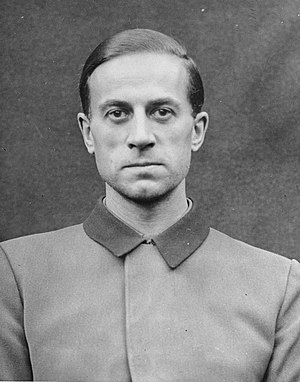
Karl Brandt
Karl Brandt var Adolf Hitlers personlige læge og gruppenführer i Waffen-SS.